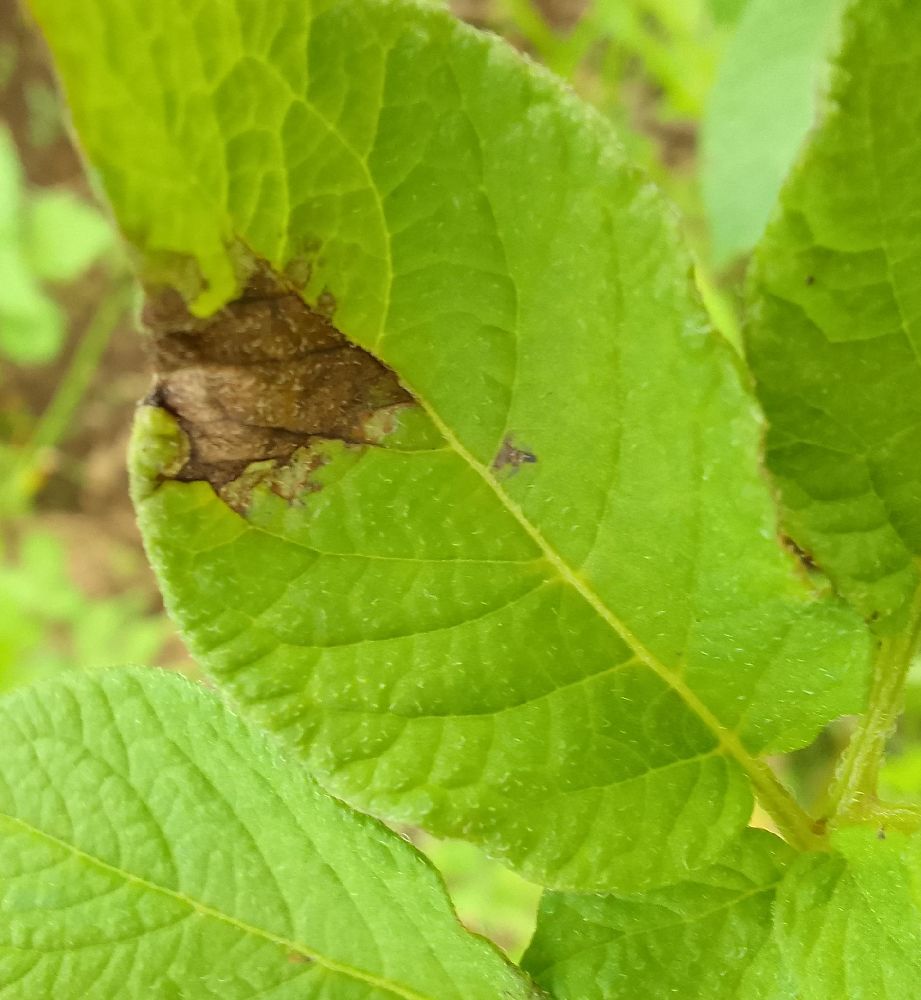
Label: Late blight